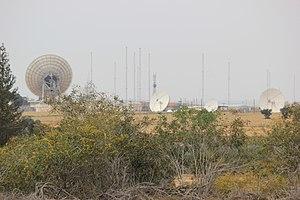
Ayios Nikolaos Station est une station militaire britannique située dans la zone de souveraineté britannique de Dhekelia, à Chypre. C'est un ancien village relié par une route à la zone principale de la garnison de Dhekelia. La Joint Service Signal Unit, anciennement 9th Signal Regiment et 33ᵉ unité de transmissions de la Royal Air Force, est basée à Ayios Nikolaos.